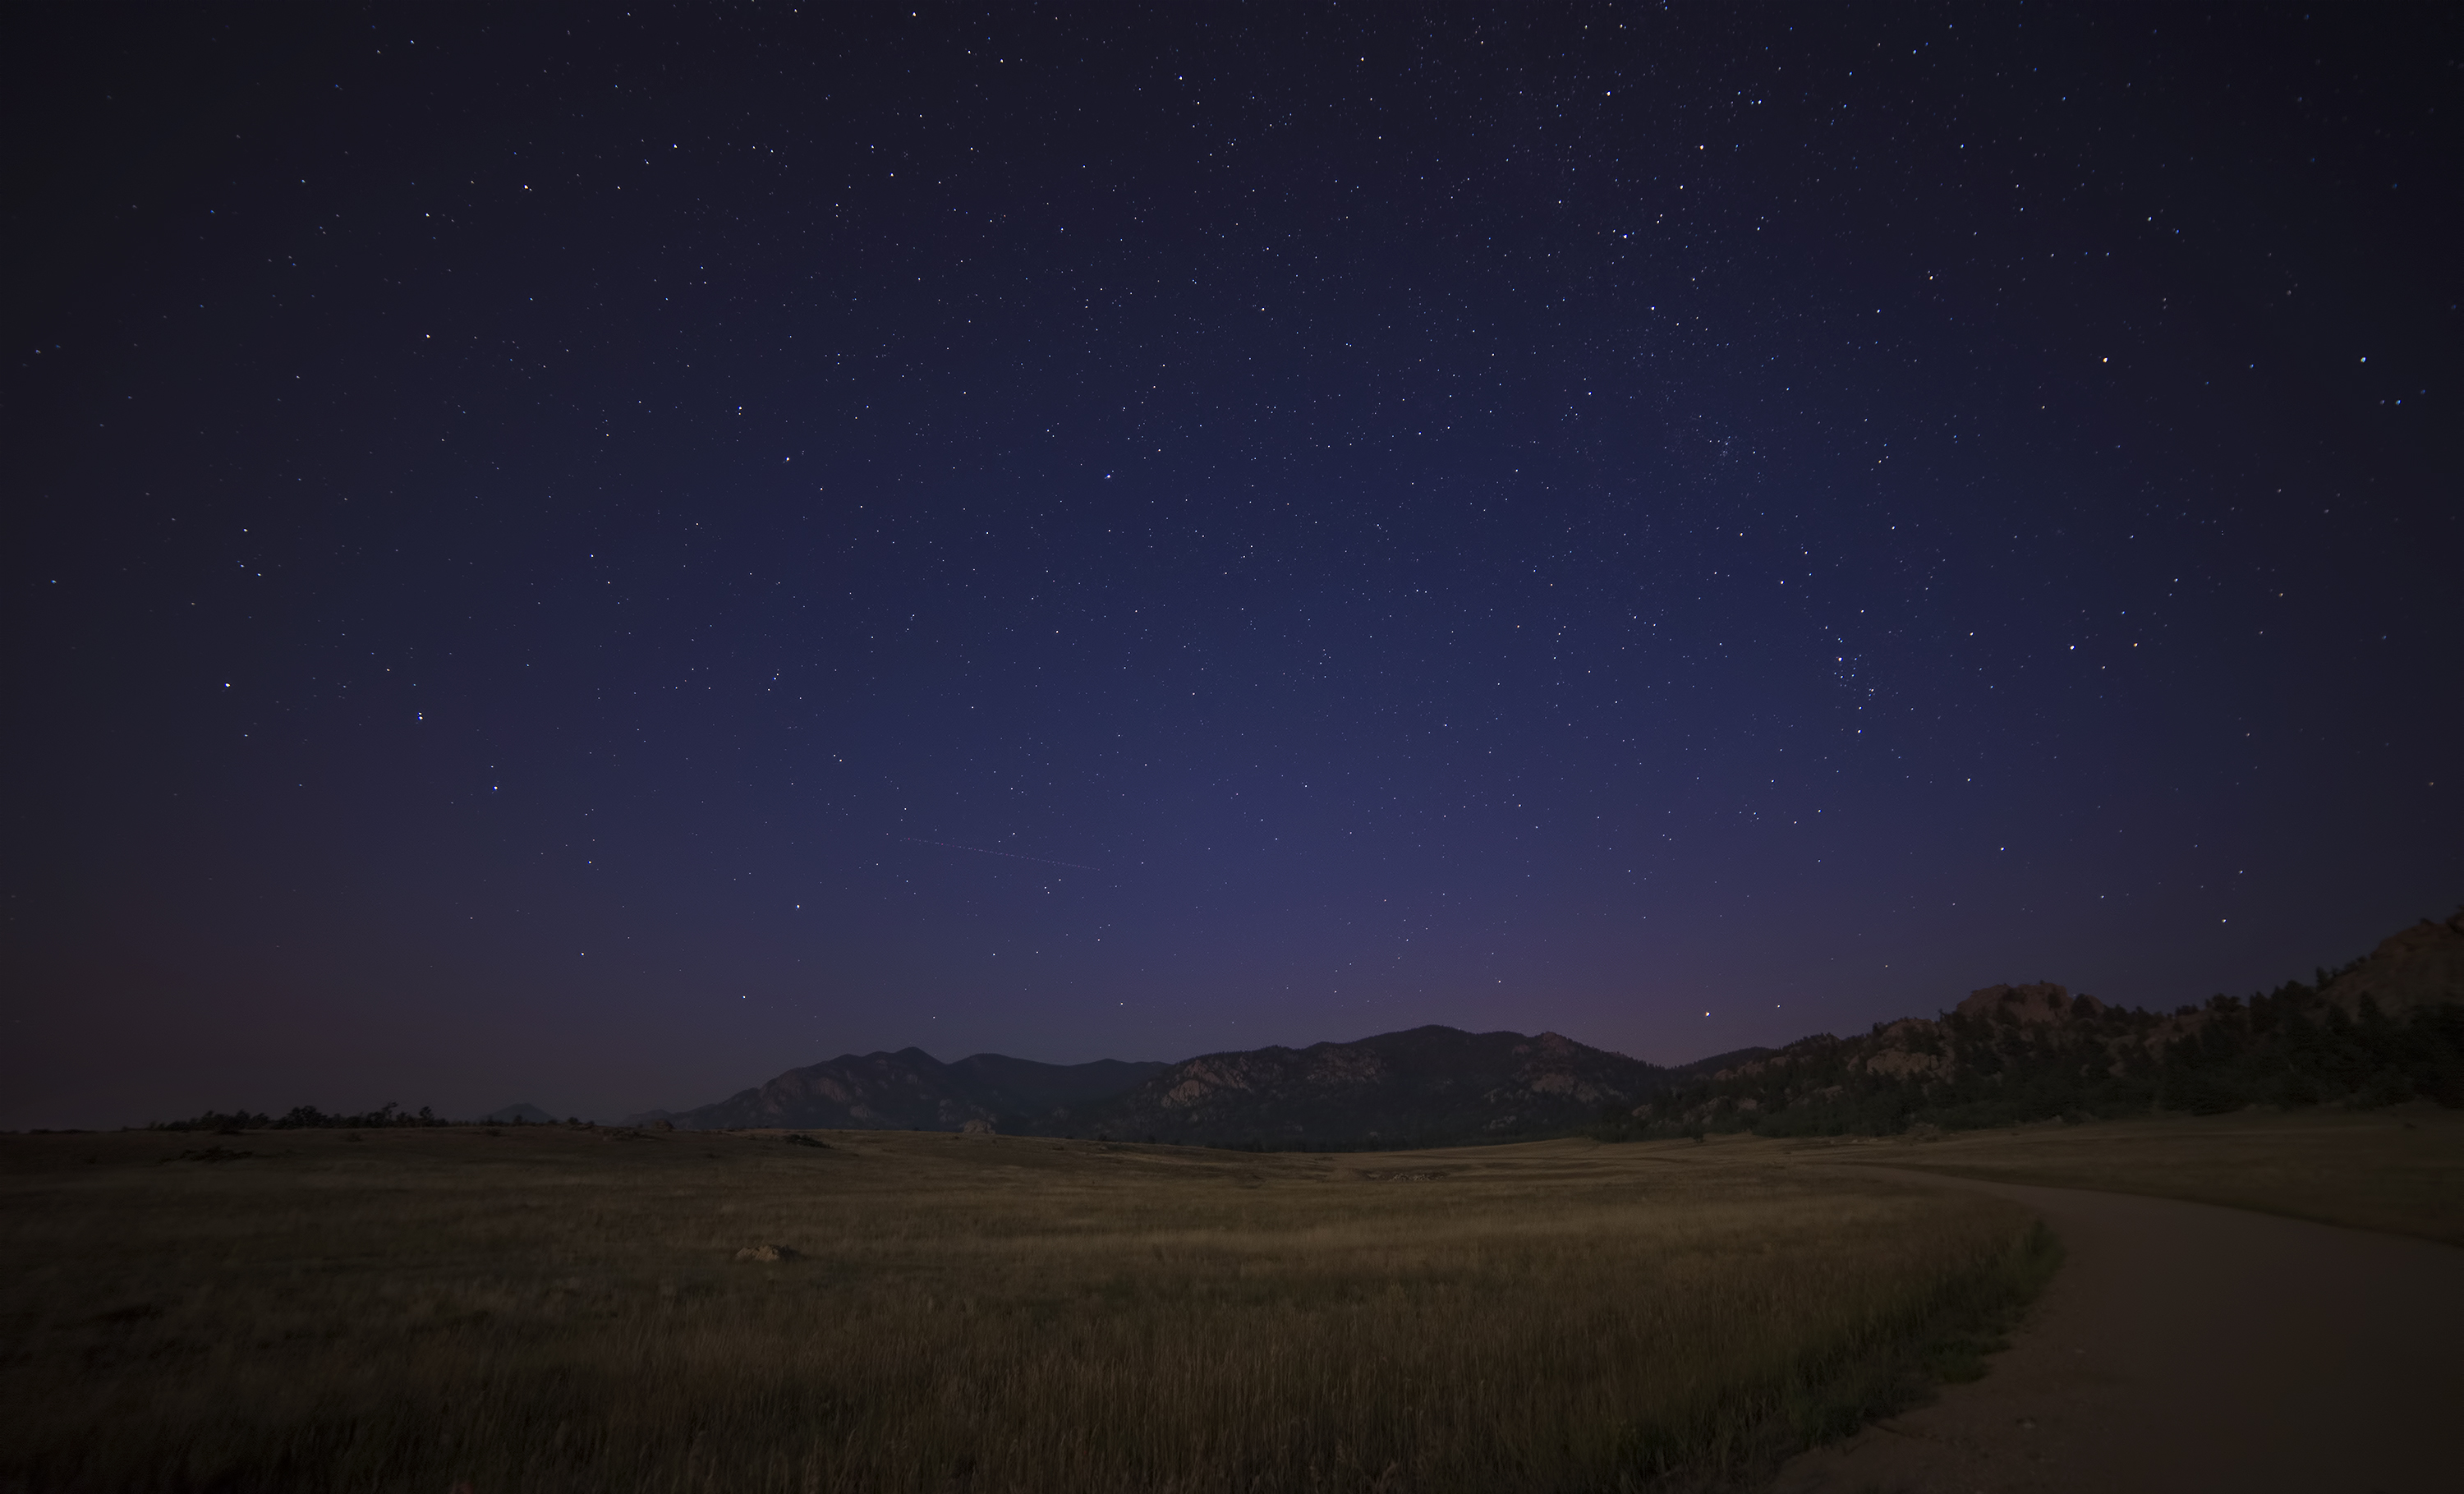
horizon, sky, night, star, dawn, atmosphere, dusk, darkness, aurora, starry, astronomy, stars, astronomical object